C13orf46

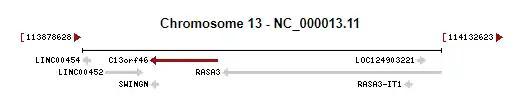

The neighboring genes around C13orf46 include LINC00454, LINC00452, SWINGN, RASA3, and LOC124903221.